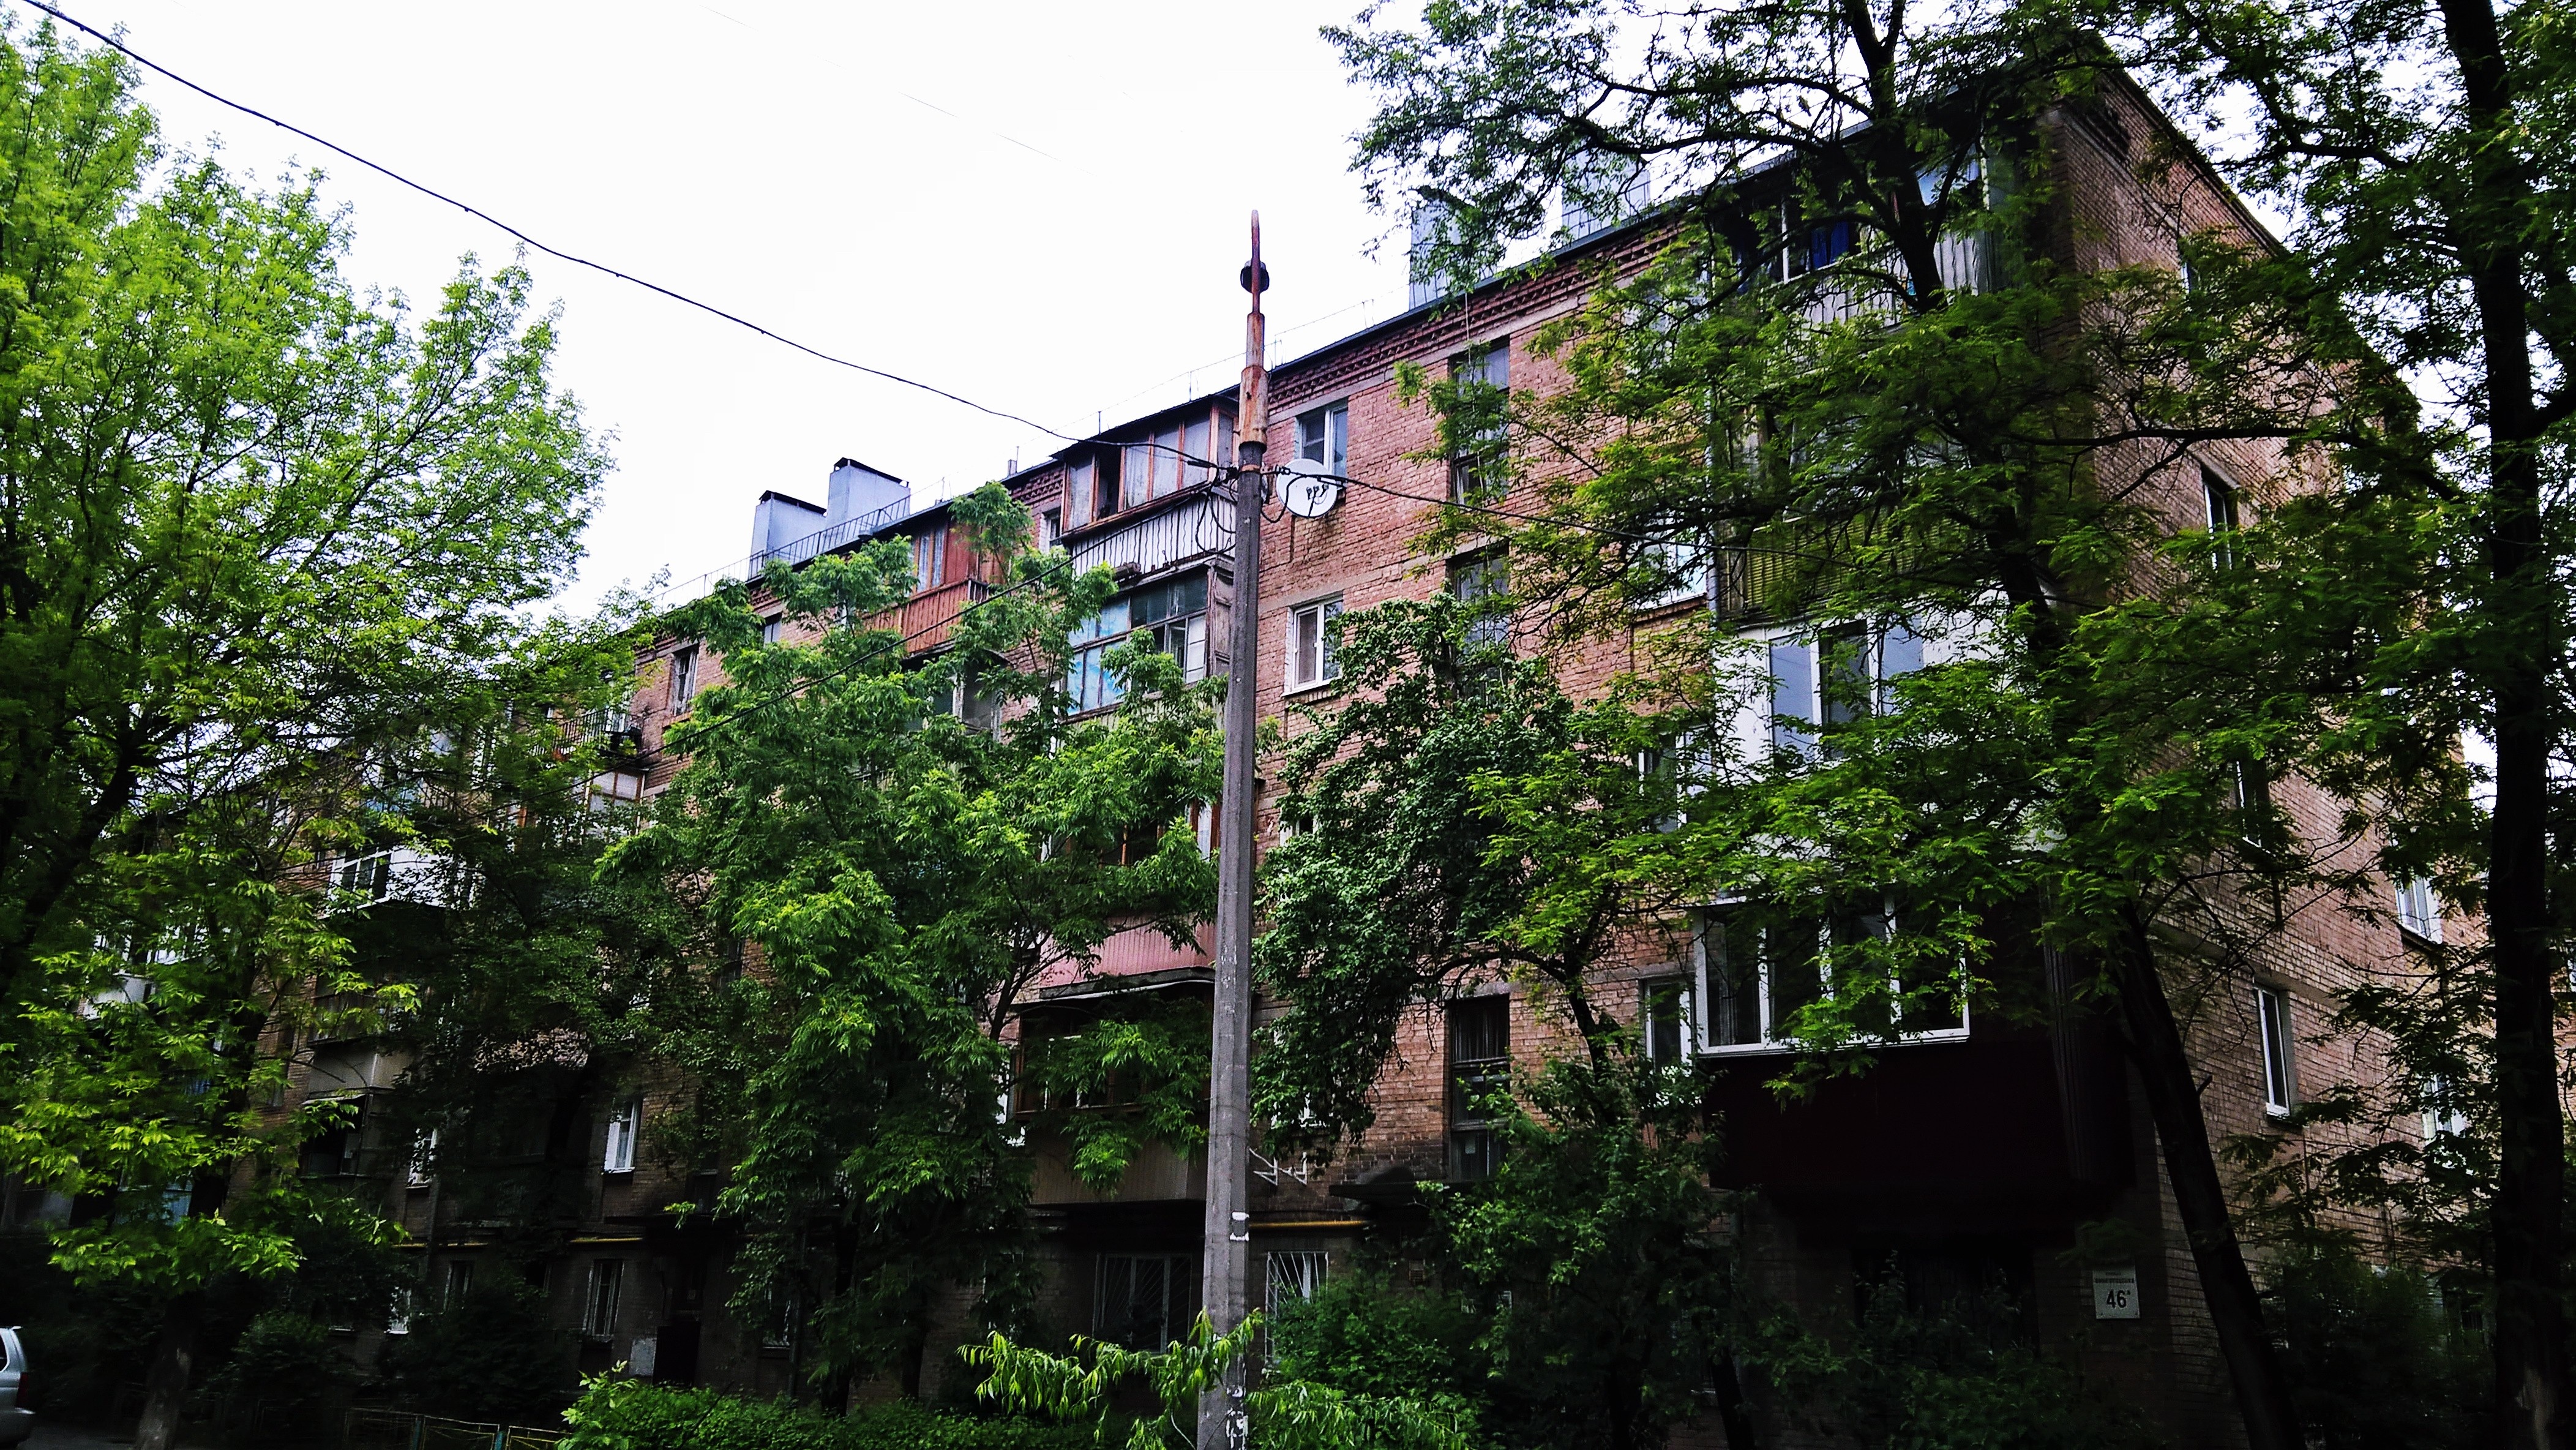
tree, house, flower, town, village, suburb, waterway, neighbourhood, urban area, residential area, human settlement